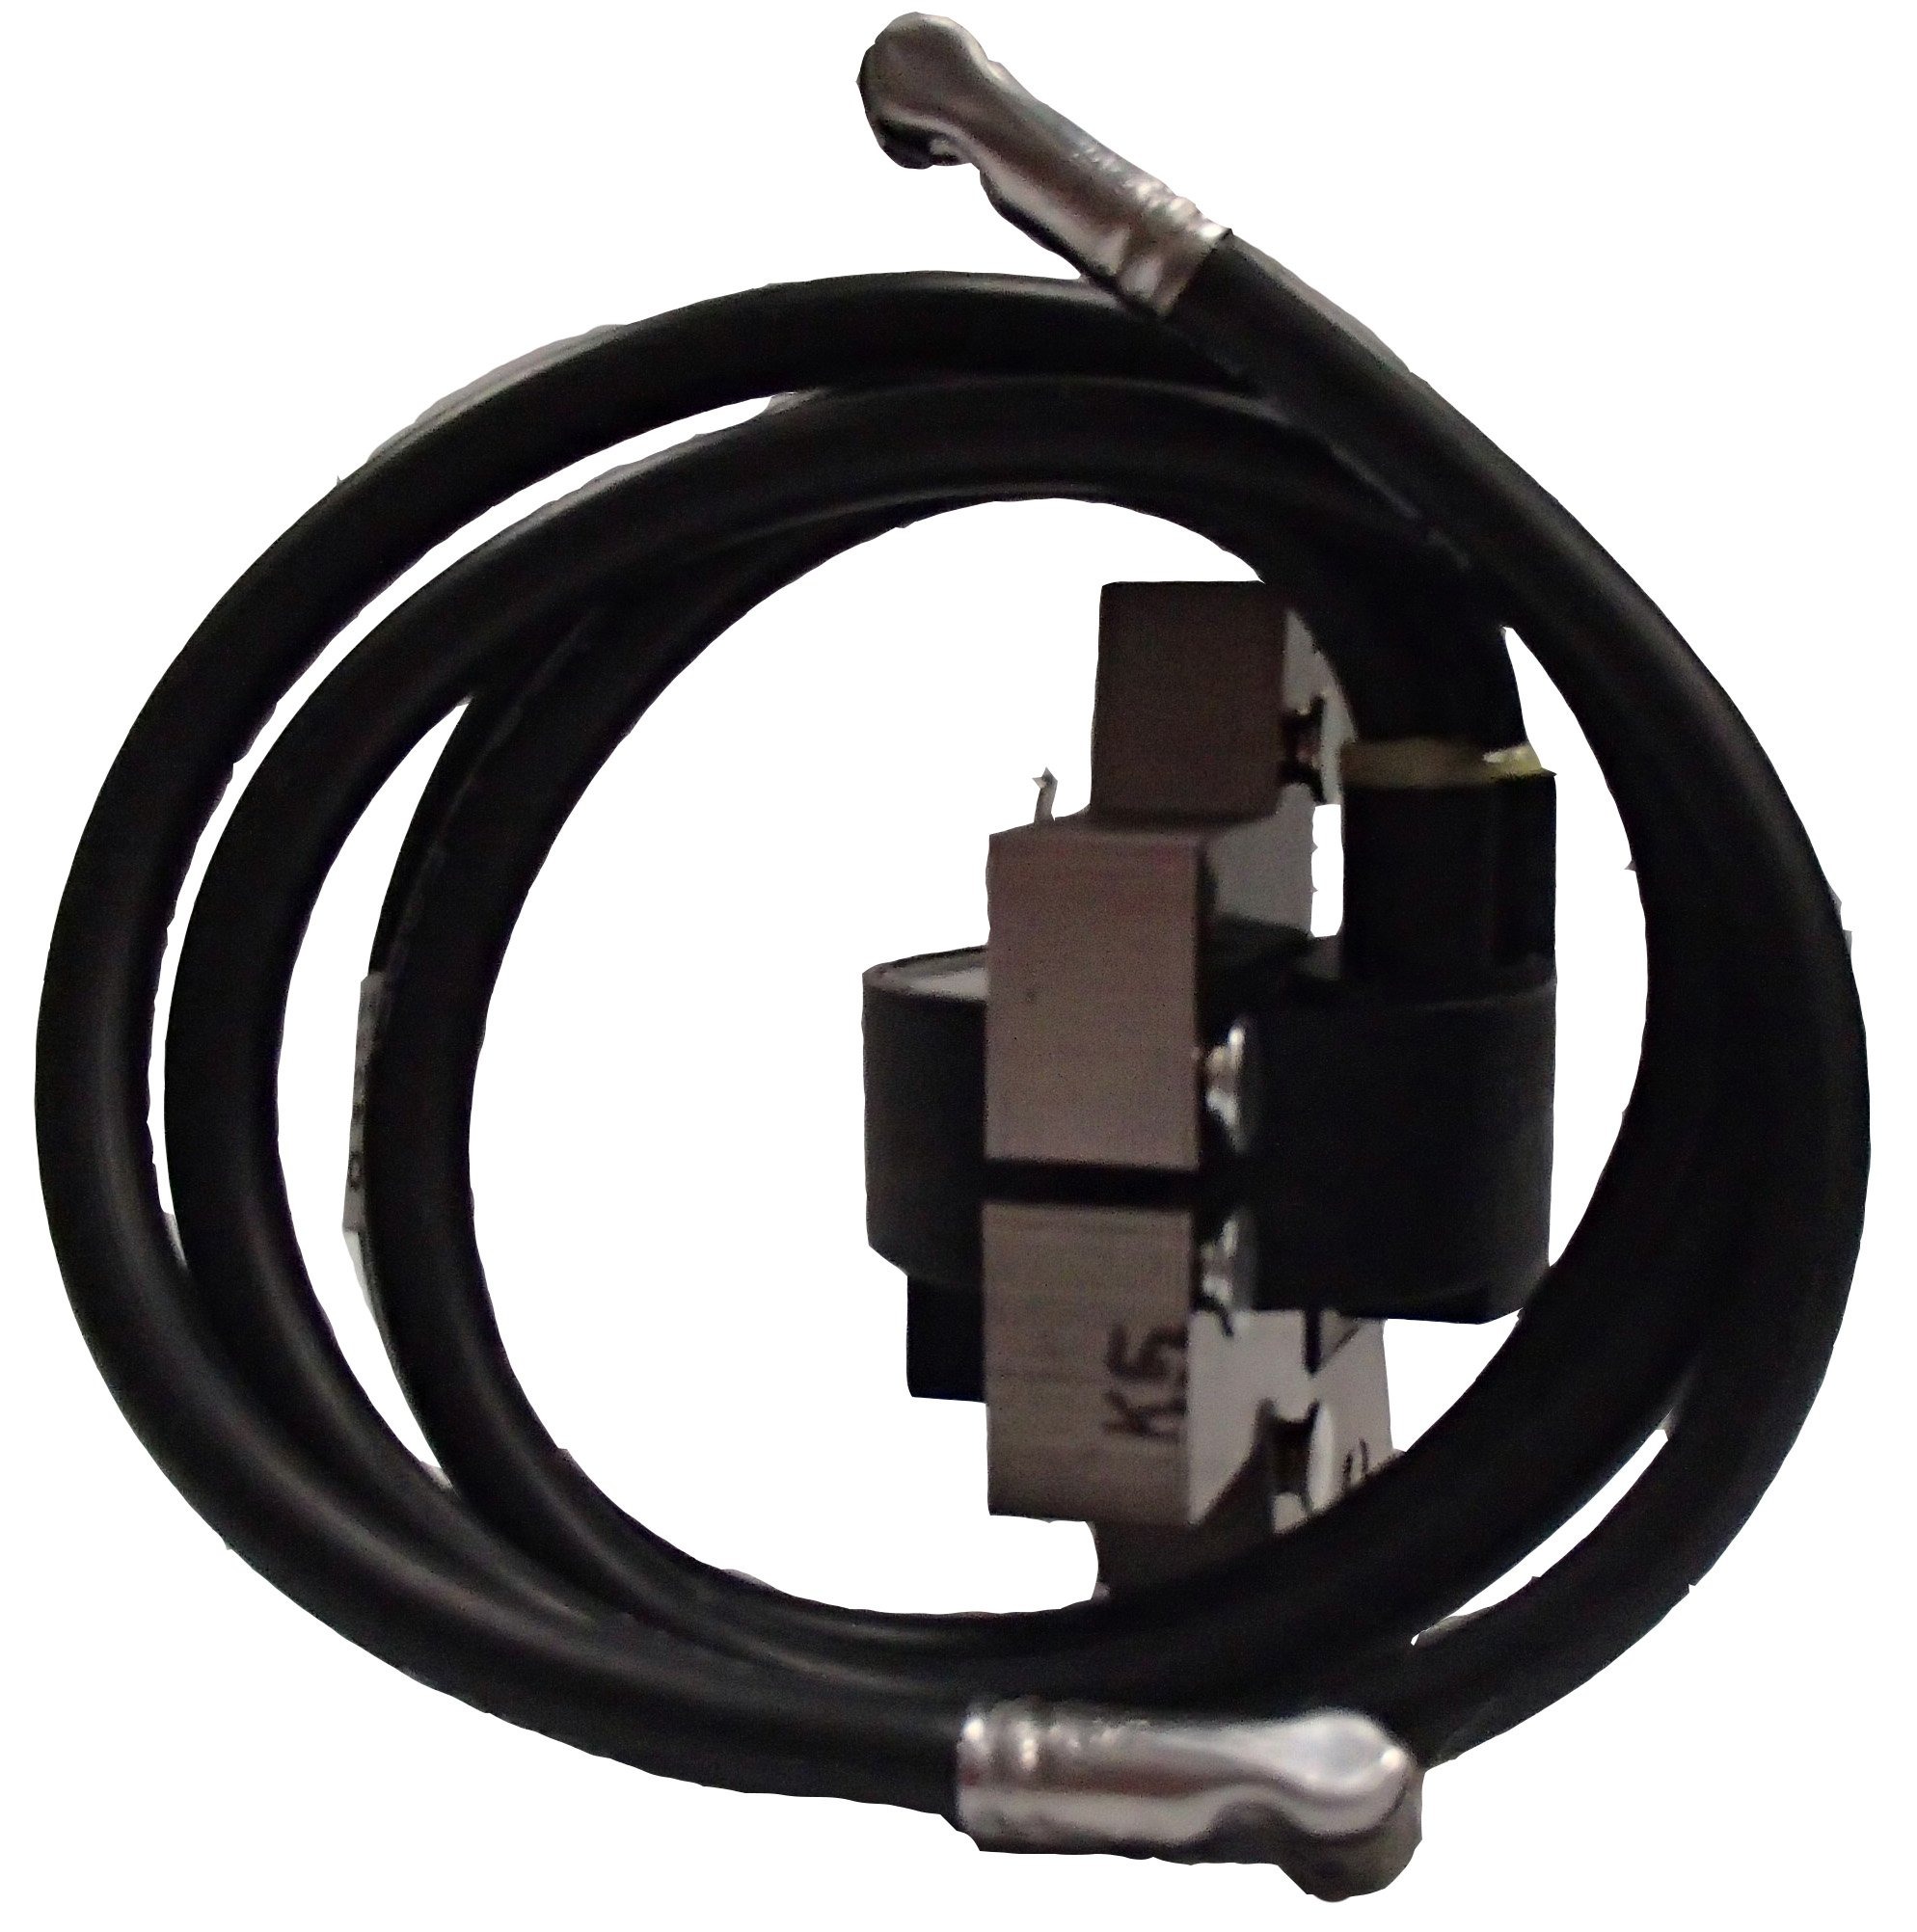
Item Name: Replacement ignition coil for Briggs & Stratton 394891
Bullet Point 1: Fits Horizontal & Vertical Twin (L-Heads) model series 400400 thru 422700.
Bullet Point 2: Shorting wire not included. If needed order R9540.
Bullet Point 3: Replacement coil made to FSP Specs.
Value: 1.0
Unit: count

Price: 29.99